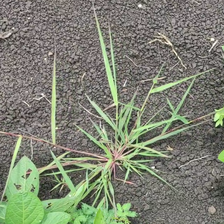
Weed species: Digitaria_SP_(Digitaria Sanguinalis )